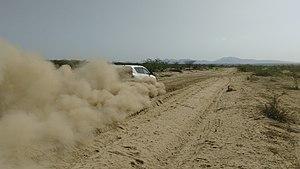
La frontière entre le Kenya et la Tanzanie est la frontière séparant le Kenya et la Tanzanie. Elle est longue de 769 km. Le Kilimandjaro est situé à proximité de celle-ci.